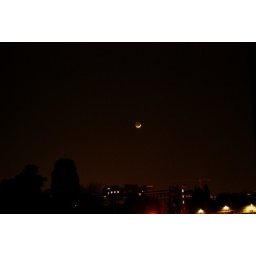
The waxing moon as it sets over the western sky as seen from the balcony window of the Collegio of my block